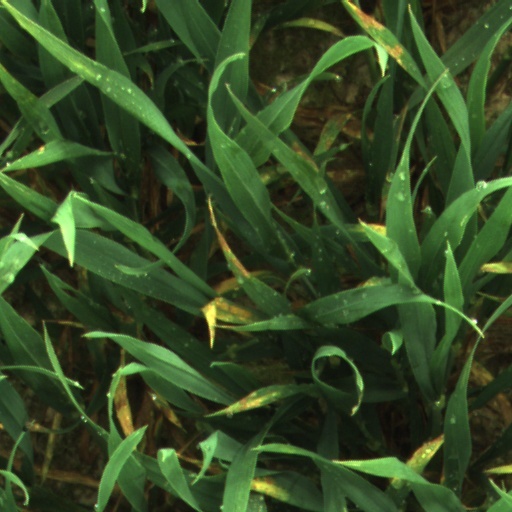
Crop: wheat